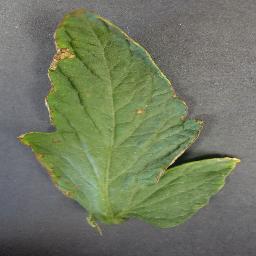
Label: Tomato___Bacterial_spot